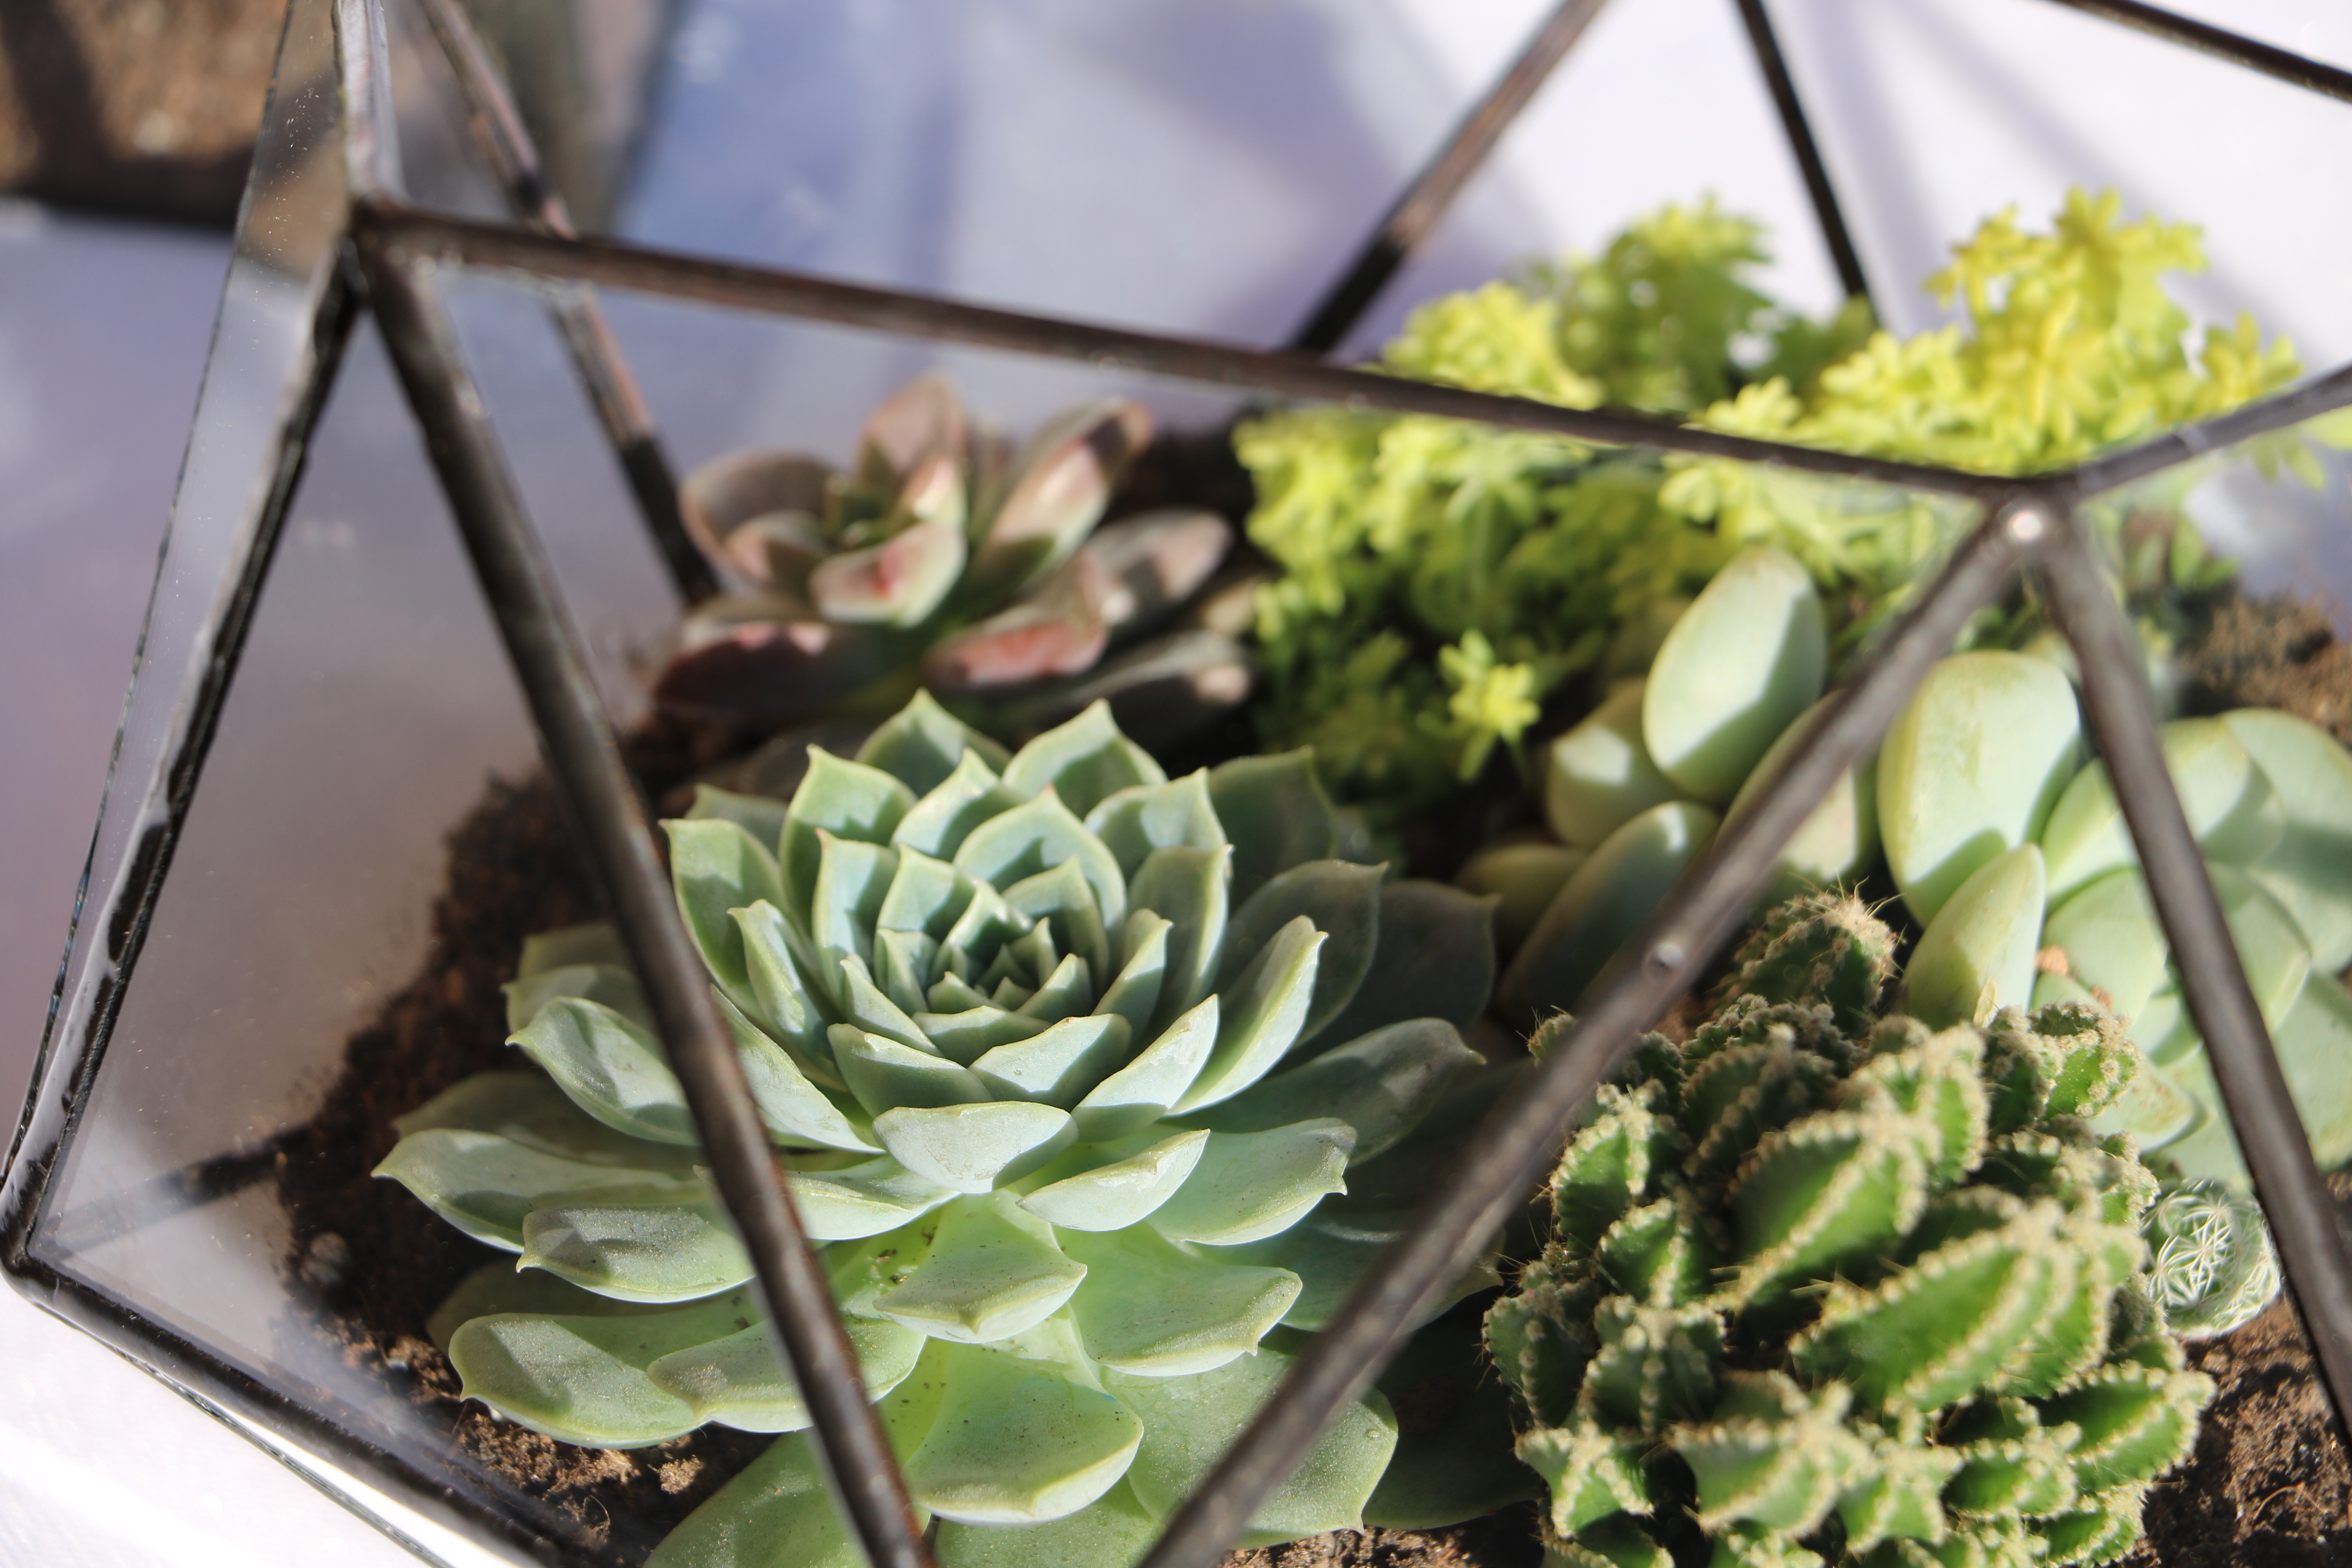
plant, flower, glass, botany, flora, shooting, floristry, flowering plant, floral design, land plant, flower arranging, meat greenhouse